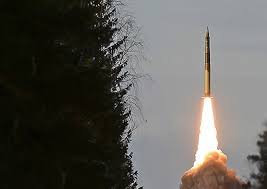
Label: Rs-24